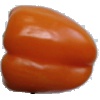
Label: Pepper Orange 1